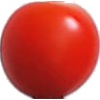
Label: Tomato Cherry Red 1